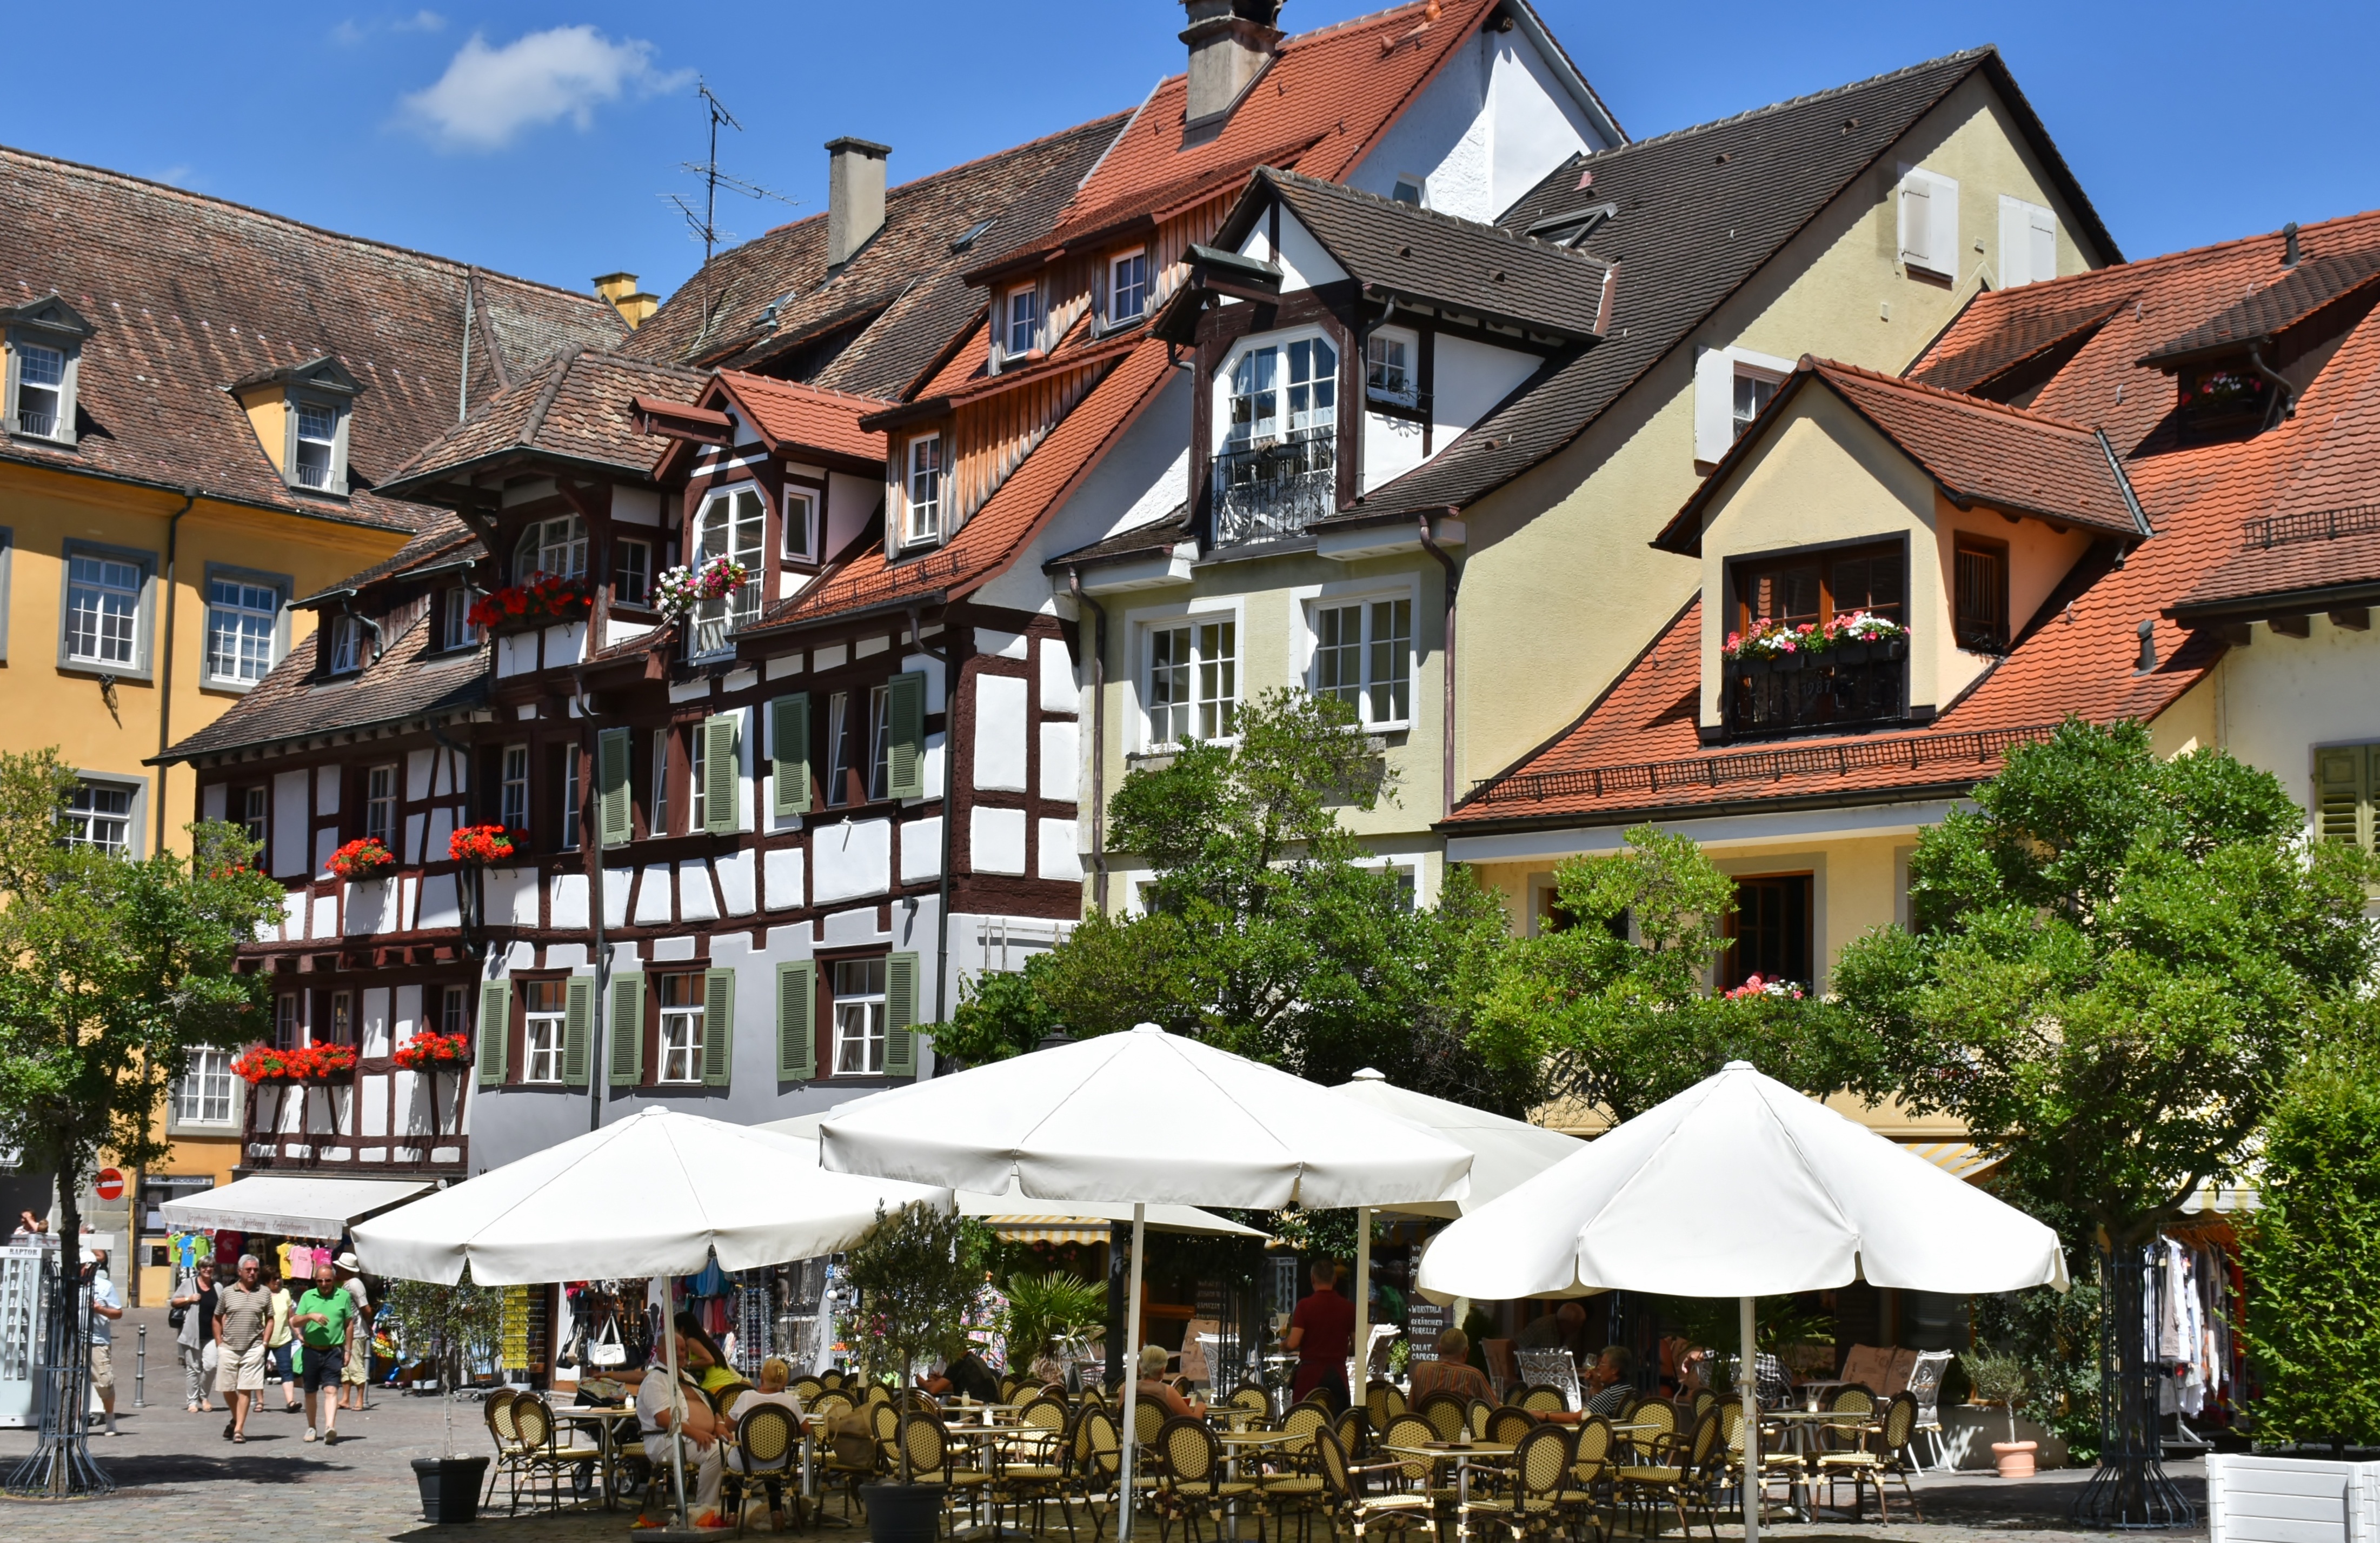
landscape, architecture, sky, sun, town, restaurant, city, summer, vacation, village, plaza, blue, tourism, resort, townhouses, homes, meersburg, neighbourhood, facades, lake constance, truss, residential area, human settlement